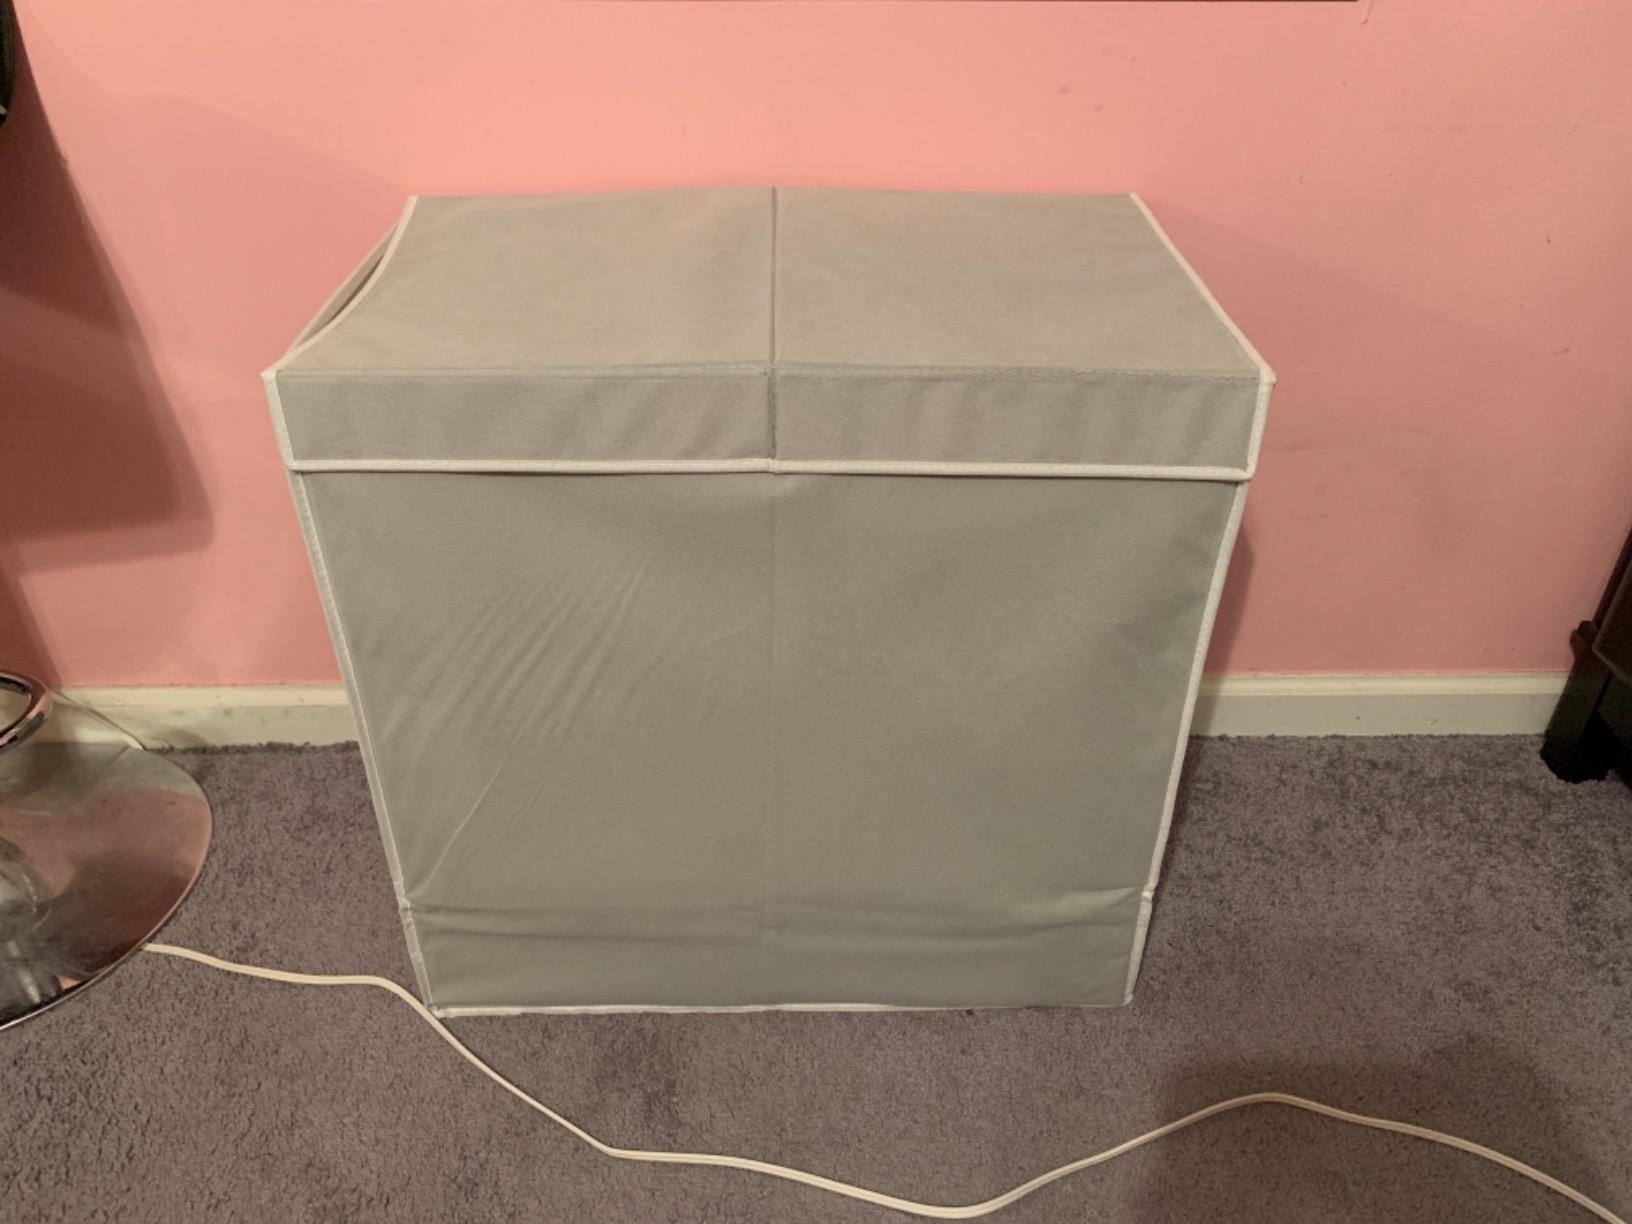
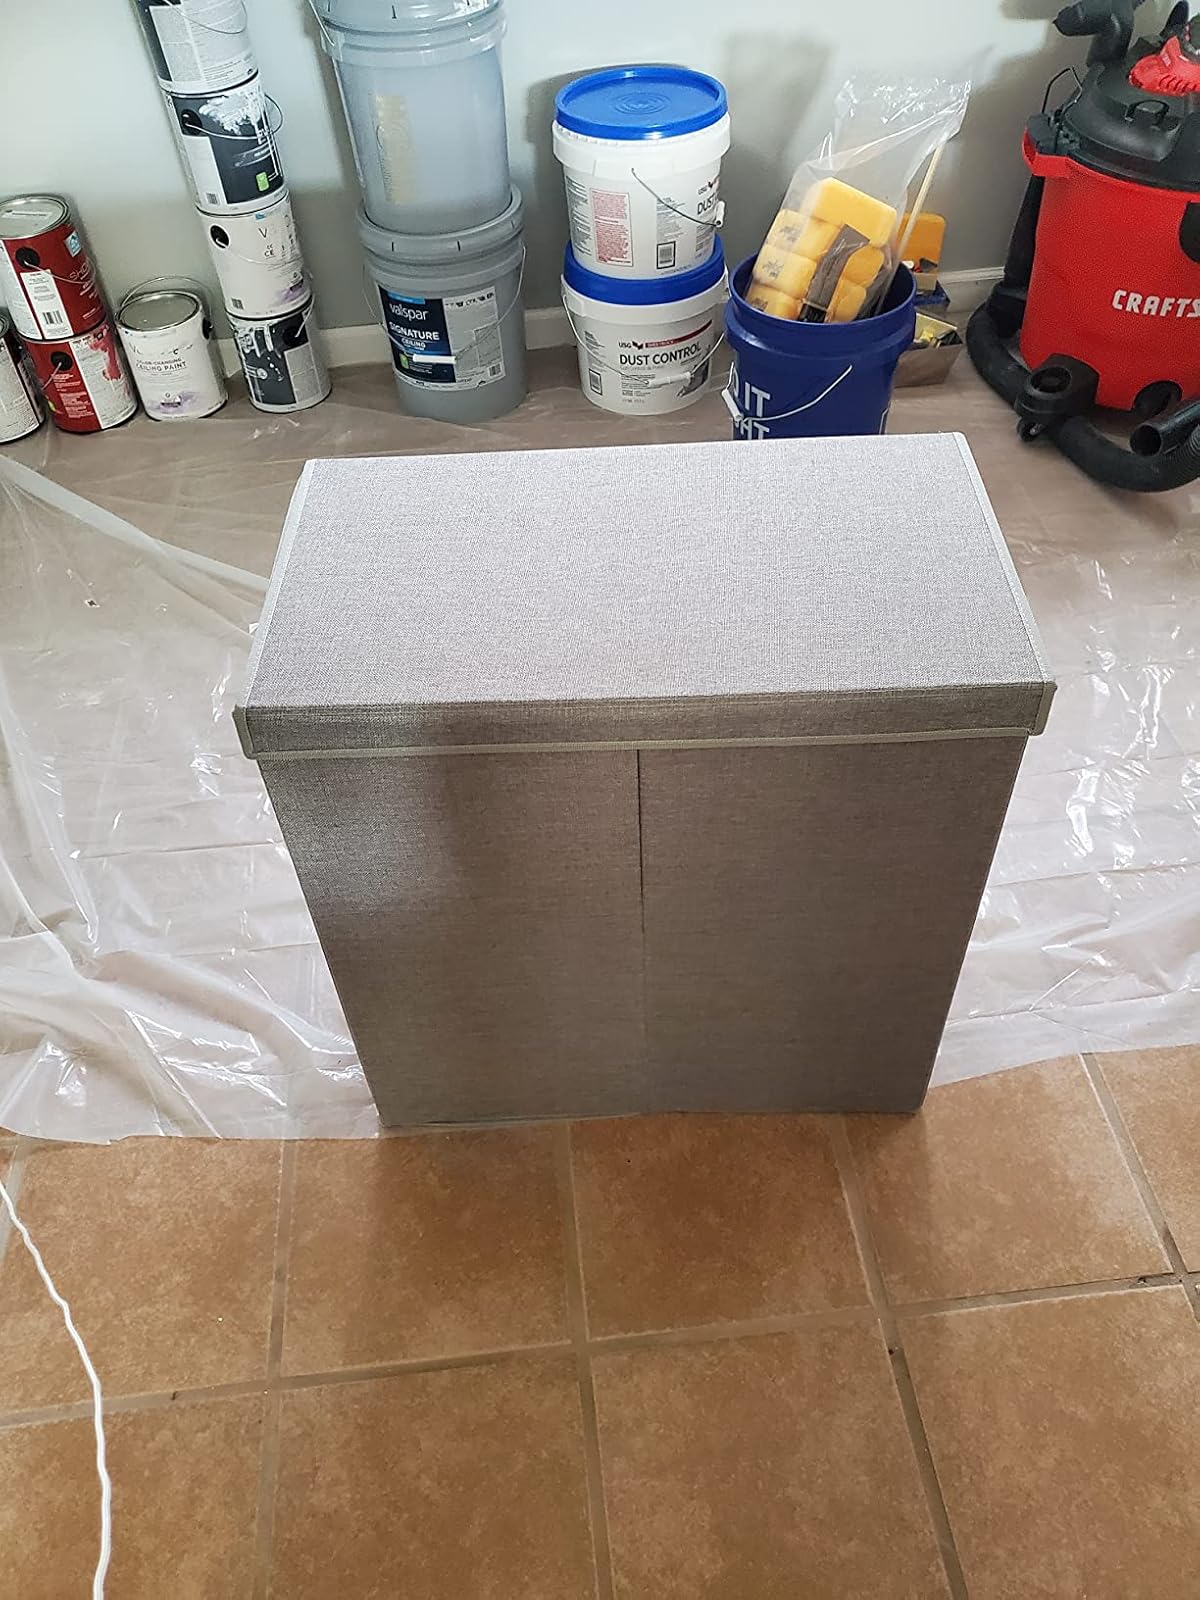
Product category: items_hamper
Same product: no